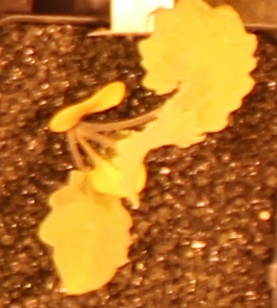
Label: Canola